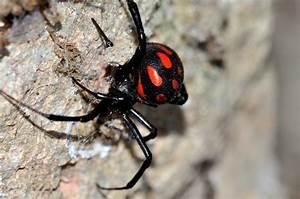
spider